Dimapur

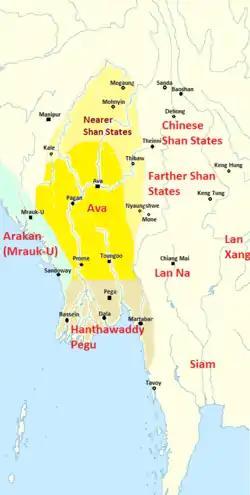
Ava in 1400s

It is speculated that Dimasa kingdom is referred to as "Timmasala" in the Yan-anng-myin pagoda inscription of Burma in 1400 A.D. In this inscription by Minkhaung I, the kingdom of Ava is said to extend on the east to Shan Pyi, northwest to Timmasala, west to Kula Pyi, and south to Talaing Pyi.